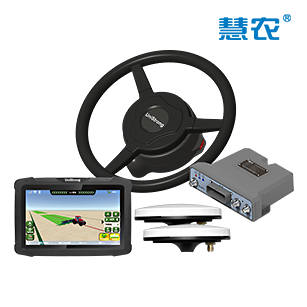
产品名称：慧农®EAS100电动方向盘自动驾驶系统
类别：农机自动驾驶系统
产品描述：系统介绍：慧农®EAS100电动方向盘自动驾驶系统是合众思壮自主开发的全新电动方向盘式农机自动驾驶系统，相较于液压式自动驾驶系统安装更方便。系统通过方向盘力矩电机控制车辆按照规划好的路线行驶，作业精度达到2.5厘米。可适配拖拉机、插秧机等多种品牌型号农机，适用于耙地、犁地、开沟、播种、插秧、施肥、喷药、收割等各种作业环节。